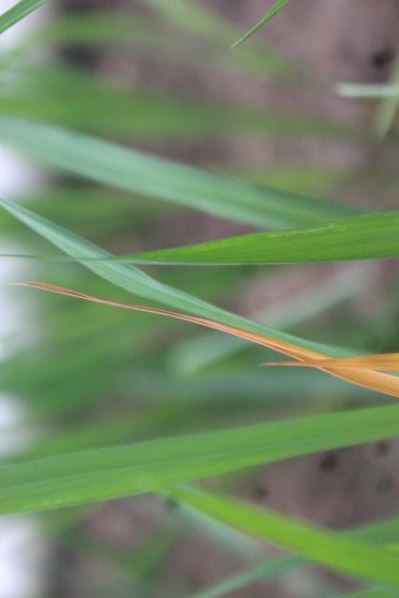
Disease: Tungro